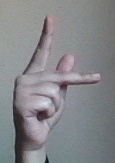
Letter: dha